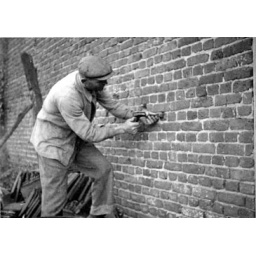
farmer greton removes bullets wall dec 46...1995 dunkirk annual vets meet france stone memorial by church paradis